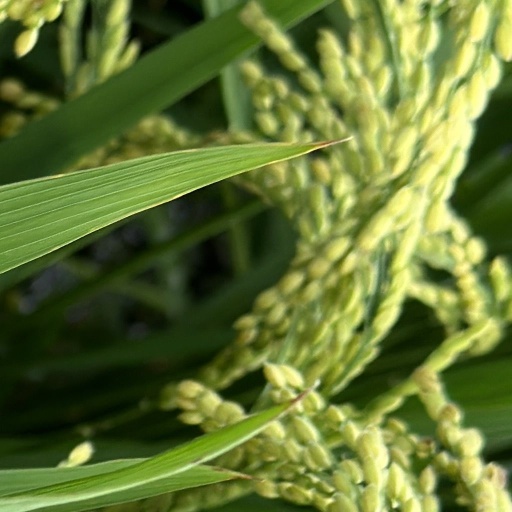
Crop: rice